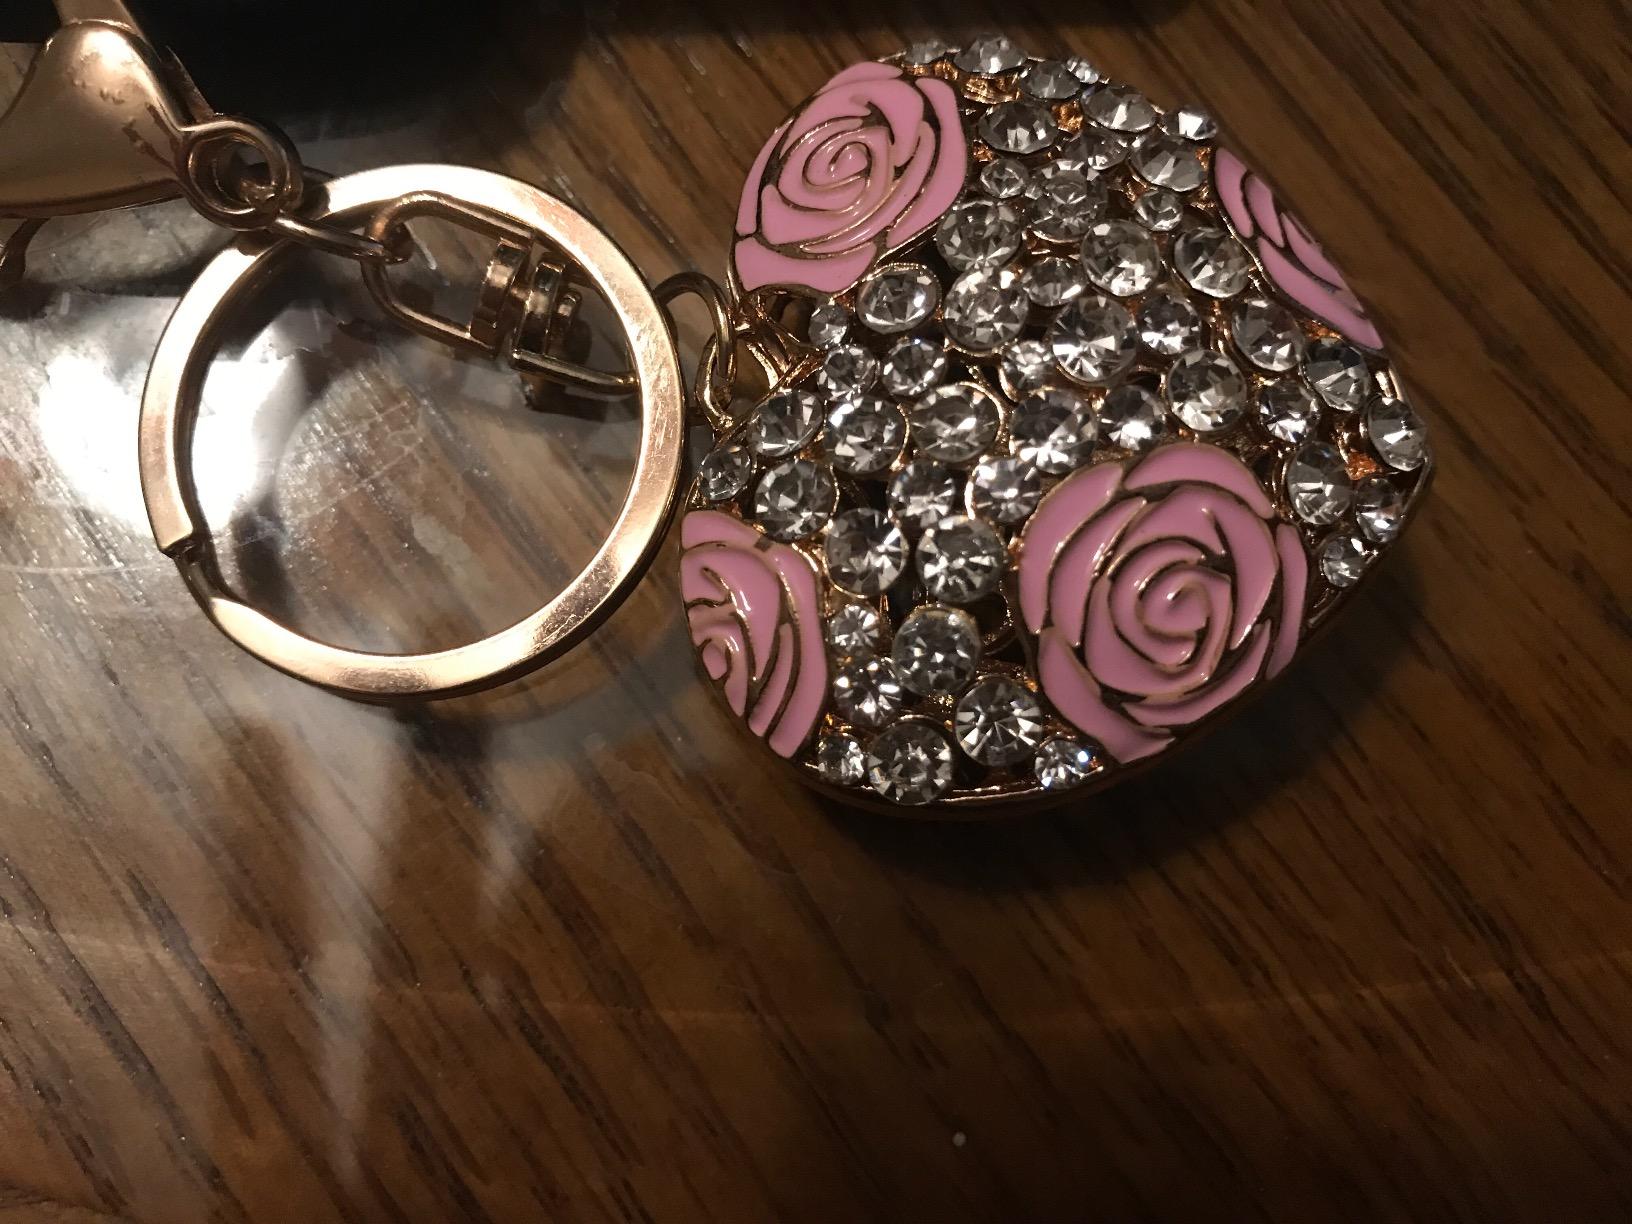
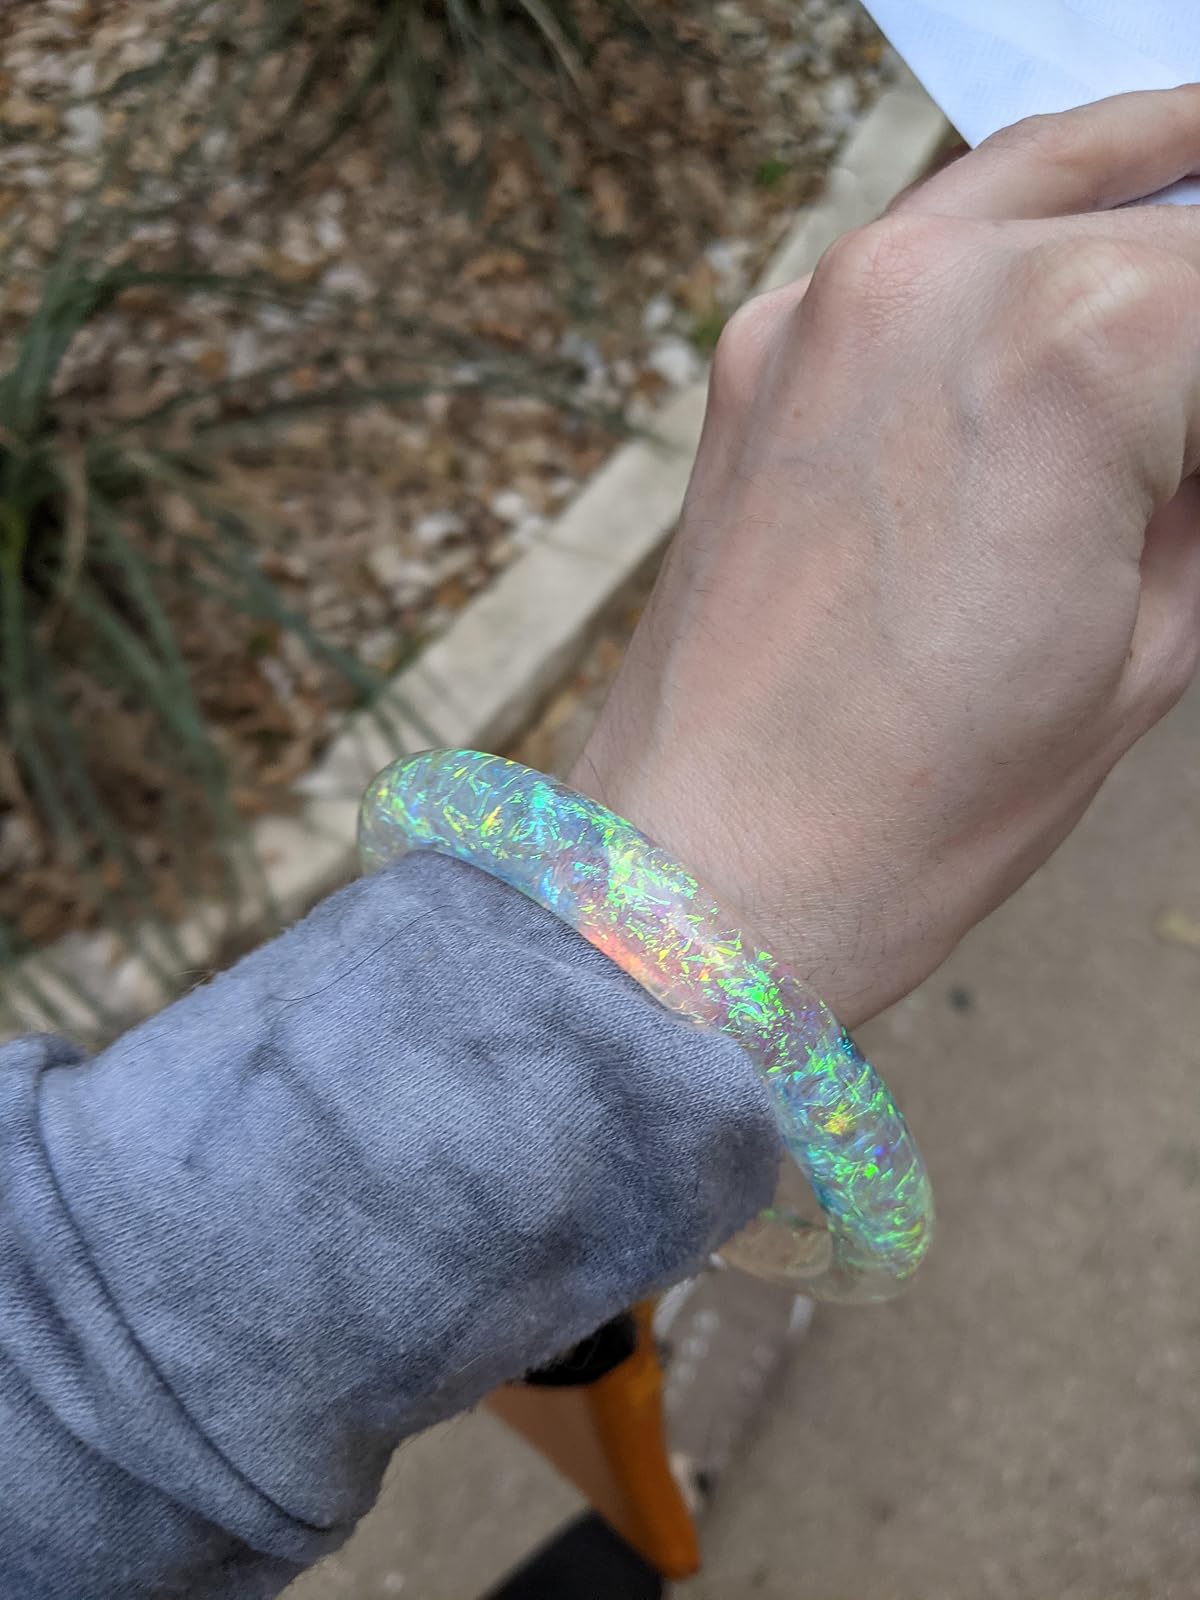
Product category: accessories_keychain
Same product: no